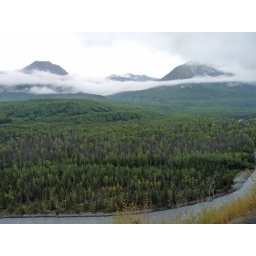
The Chugach mountains with the Matanuska river in the foreground.